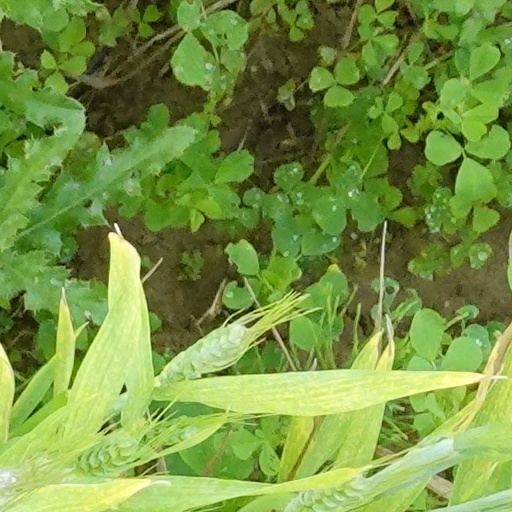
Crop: wheat